Hugo W. Koehler

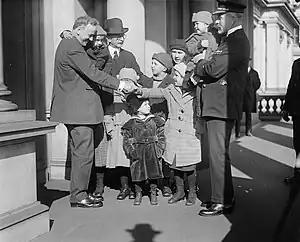
Rear Adm. Newton McCully and his seven adopted Russian children, with Navy Secretary Josephus Daniels, January 1921

The decisive turn in the fortunes of Wrangel's army, was not the reorganization of his forces, as much as the Polish–Soviet War. The Bolsheviks, recognizing their vulnerability in a two-front war, did not seek to engage the Poles. However, Marshal Piłsudski, the Polish head of state had plans to annex the Ukrainian and White Russian provinces. Negotiations broke down and on April 25 the Poles began their attack, achieving a major victory on May 6 with the fall of Kiev. Vladimir Lenin complained, "In the Crimea Wrangel gathered more and more strength. His troops consisted almost entirely of officers in the hope that in the first possible moment the army would be expanded by entrance of peasants. Wrangel's army was equipped with tanks, cannons, and airplanes better than all the other armies which had fought in Russia. While we fought the Poles, Wrangel gathered his forces." While Wrangel's army tried to solidify its holdings in the northern Tauride, Koehler spent much of July and August sorting and translating the trove of documents he had snatched from Bolshevik headquarters in Melitopol, with a brief visit to the front on July 20. The tide again turned against Wrangel's forces in the middle of August, when the Polish forces defeated the Soviets on the outskirts of Warsaw. After the Battle of Vistula, with nearly 70,000 Red soldiers taken prisoner, the ensuing peace with Poland signalled the eventual end of Wrangel's regime, with the full force of the Red army now freed to focus on the Crimea. But the end was still a couple months away, and on August 27, Koehler left by train from Sebastopol to Melitopol, where he called on General Kutepov at his First Army headquarters. "Even General Kutepov himself with all his indomitable energy plainly showed from overwork... He explained that although strictly military considerations might demand a withdrawal from the present extensive front on account of the heavy cost in casualties in holding so long a line against superior numbers, he felt that political conditions and loyalty to the inhabitants of the occupied territory who had aided Russian forces (and many of those younger men were now in the army), demanded that the Tauride be held at almost any cost."